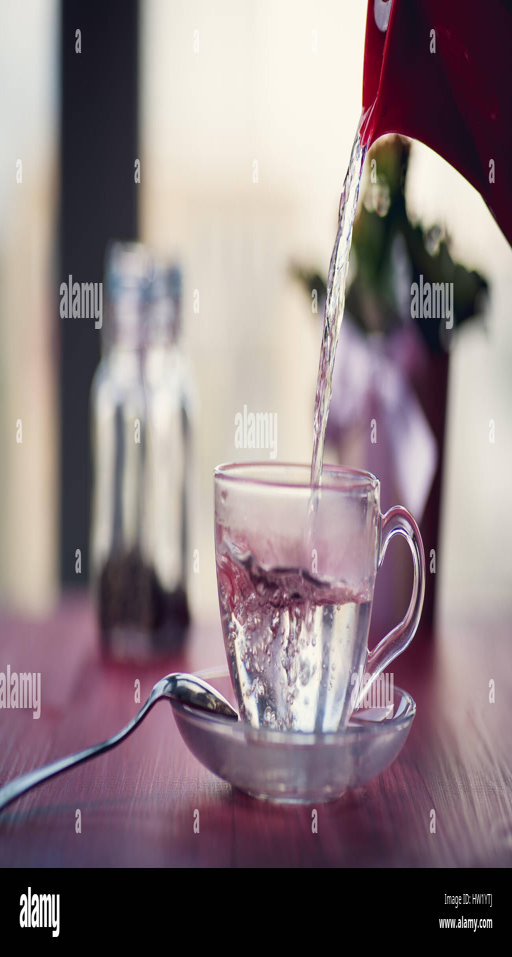
someone pouring hot water into the glass cup .